List of Murdoch Mysteries characters

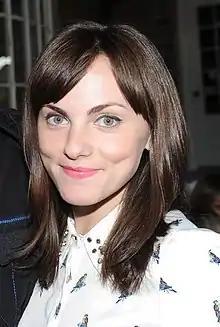
Georgina Reilly

Murdoch's assistant, Constable Crabtree, is portrayed by Matthew MacFadzean in the TV movies and by Jonny Harris in the TV series. Although inexperienced at first and often comically naive, Crabtree frequently provides useful insights into cases and does much of the forensic legwork collecting evidence.